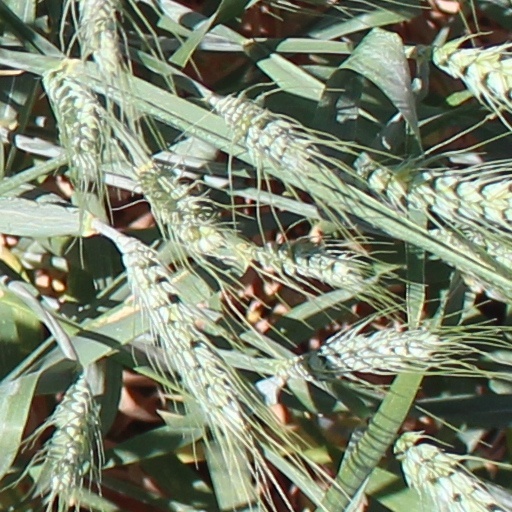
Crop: wheat